Delirium tremens

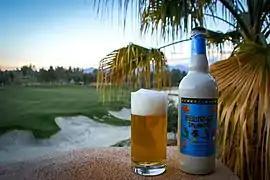
Huyghe Brewery's flagship beer is "Delirium Tremens", a golden ale.

Nicknames for delirium tremens include "the DTs", "the shakes", "the oopizootics", "barrel-fever", "the blue horrors", "the rat's", "bottleache", "bats", "the drunken horrors", "seeing pink elephants", "gallon distemper", "quart mania", "janky jerks", "heebie jeebies", "pink spiders", and "riding the ghost train", as well as "ork orks", "the zoots", "the 750 itch", and "pint paralysis". Another nickname is "the Brooklyn Boys", found in Eugene O'Neill's one-act play "Hughie" set in Times Square in the 1920s. Delirium tremens was also given an alternate medical definition since at least the 1840s, being known as "mania a potu", which translates to 'mania from drink'.